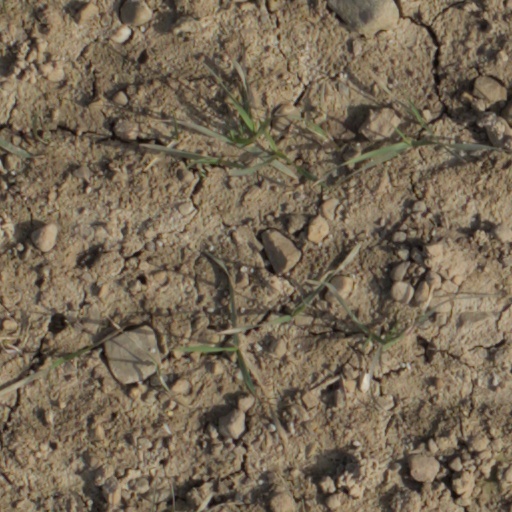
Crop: wheat